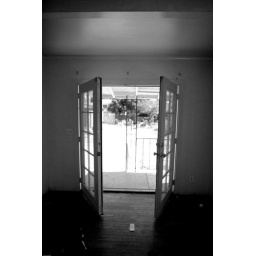
The newest item in the house were these beautiful French doors that led to the backyard